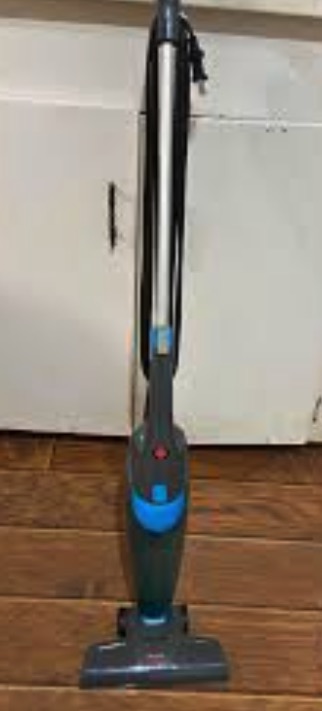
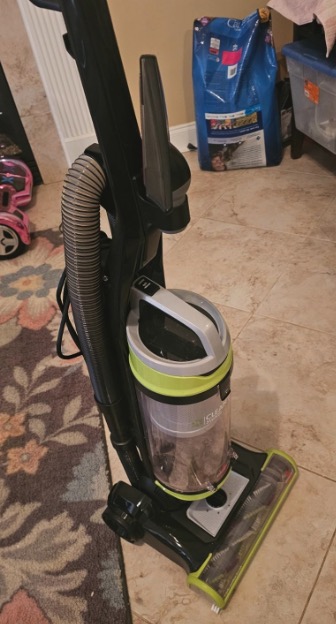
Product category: items_vacuum
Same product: no